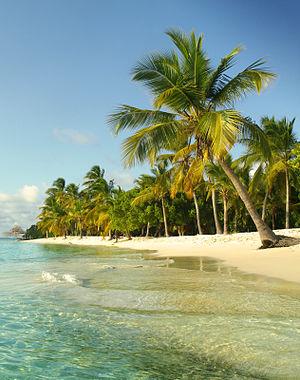
Le tourisme au Venezuela s'est considérablement développé pendant des décennies, notamment en raison de sa position géographique, de la diversité des paysages, de la richesse des plantes et de la faune, des expressions artistiques et du climat tropical privilégié du pays, propice à chaque région tout au long de l'année.